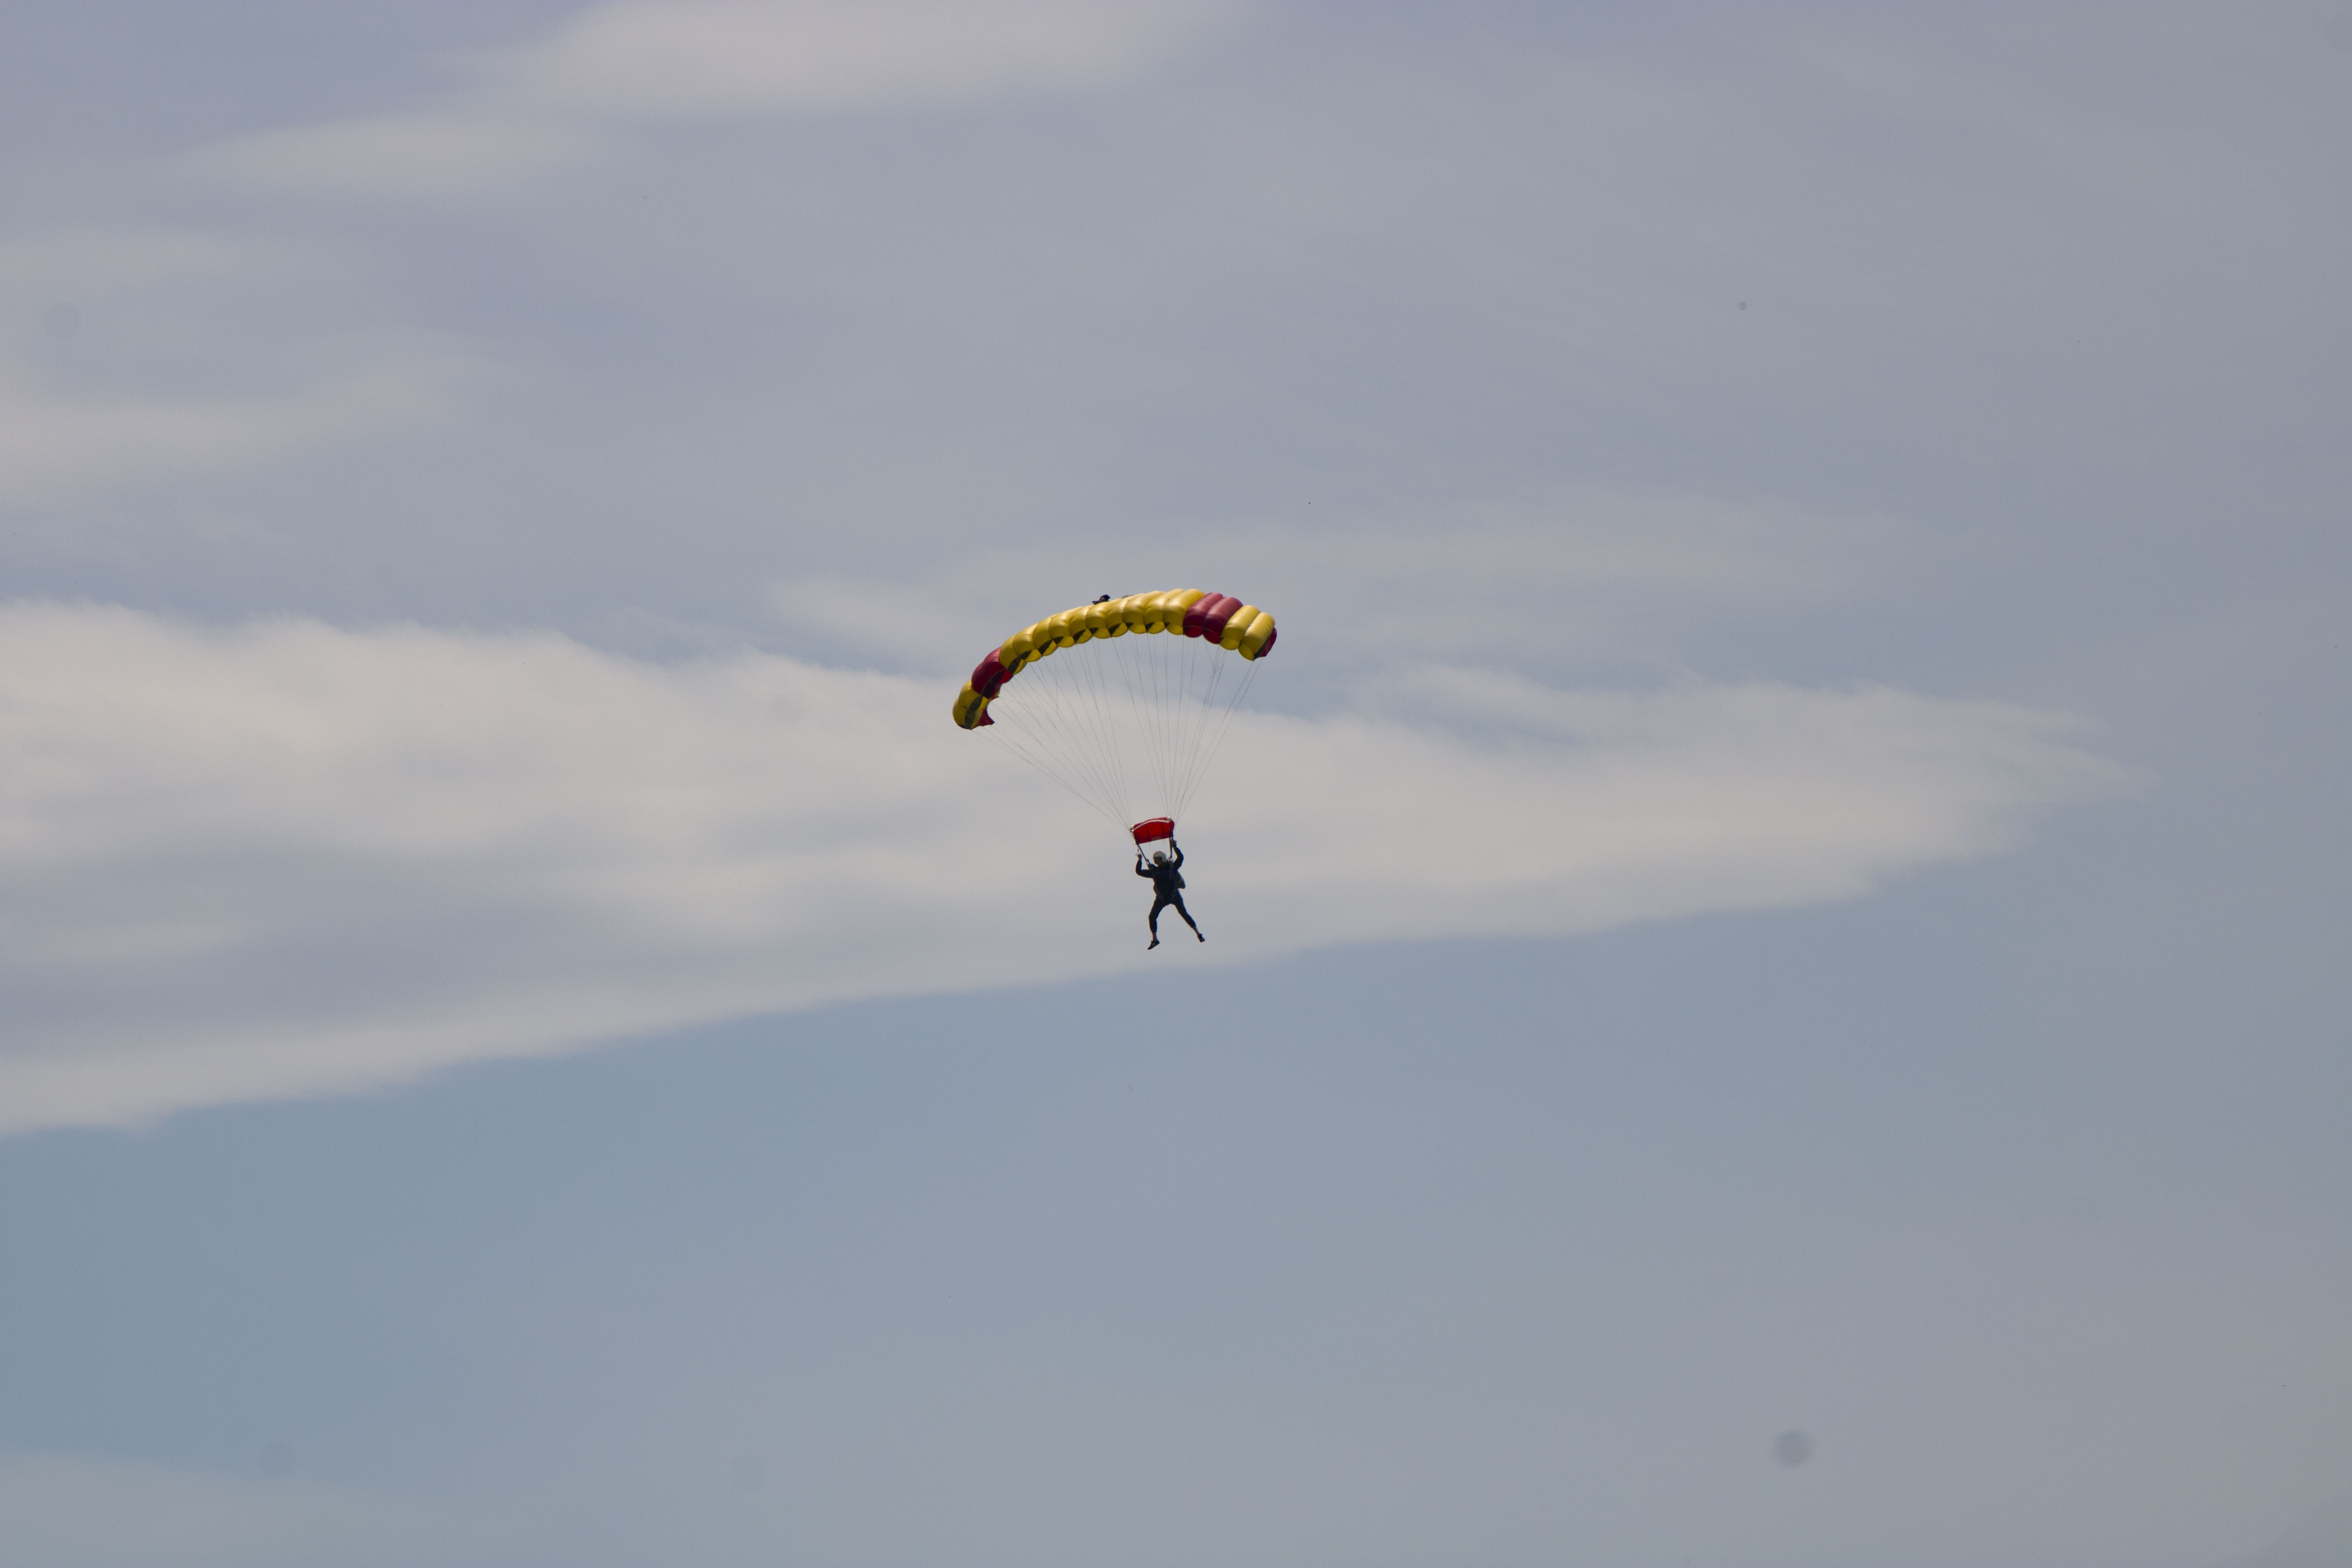
parachute, ciel, sky, cloud, paragliding, parachuting, air travel, travel, windsports, wind, cumulus, sports, slope, air sports, extreme sport, landscape, flight, recreation, meteorological phenomenon, horizon, sports equipment, leisure, event, wing, balance, adventure, fun